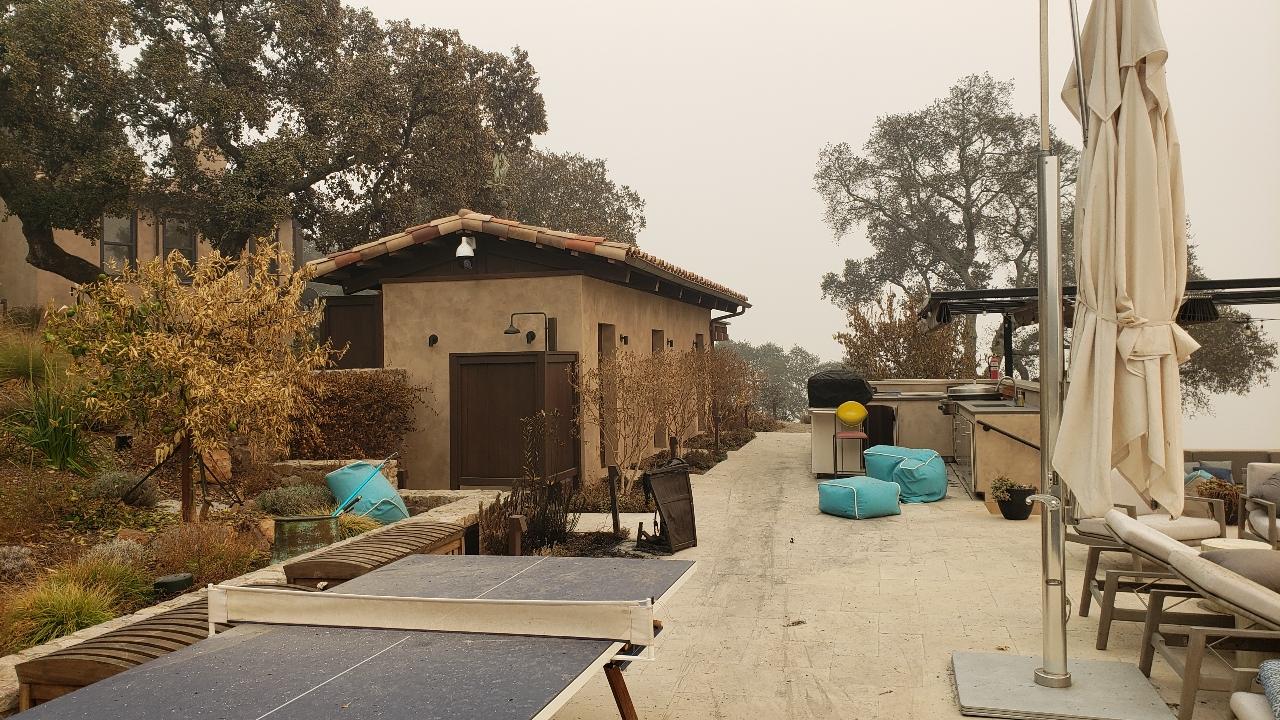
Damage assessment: no_damage